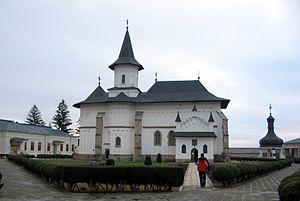
Roman est une ville roumaine du județ de Neamț, en Moldavie, peuplée de 50 713 habitants en 2011.